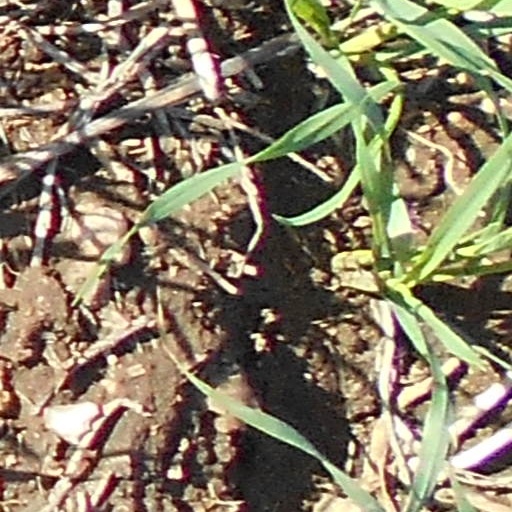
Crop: wheat